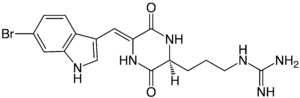
La barettine est un alcaloïde bromé constitué d'un dérivé bromé déshydrogéné de tryptophane lié par deux liaisons peptidiques à un résidu d'arginine en formant un noyau dicétopipérazine. Il s'agit donc d'un dipeptide cyclique.